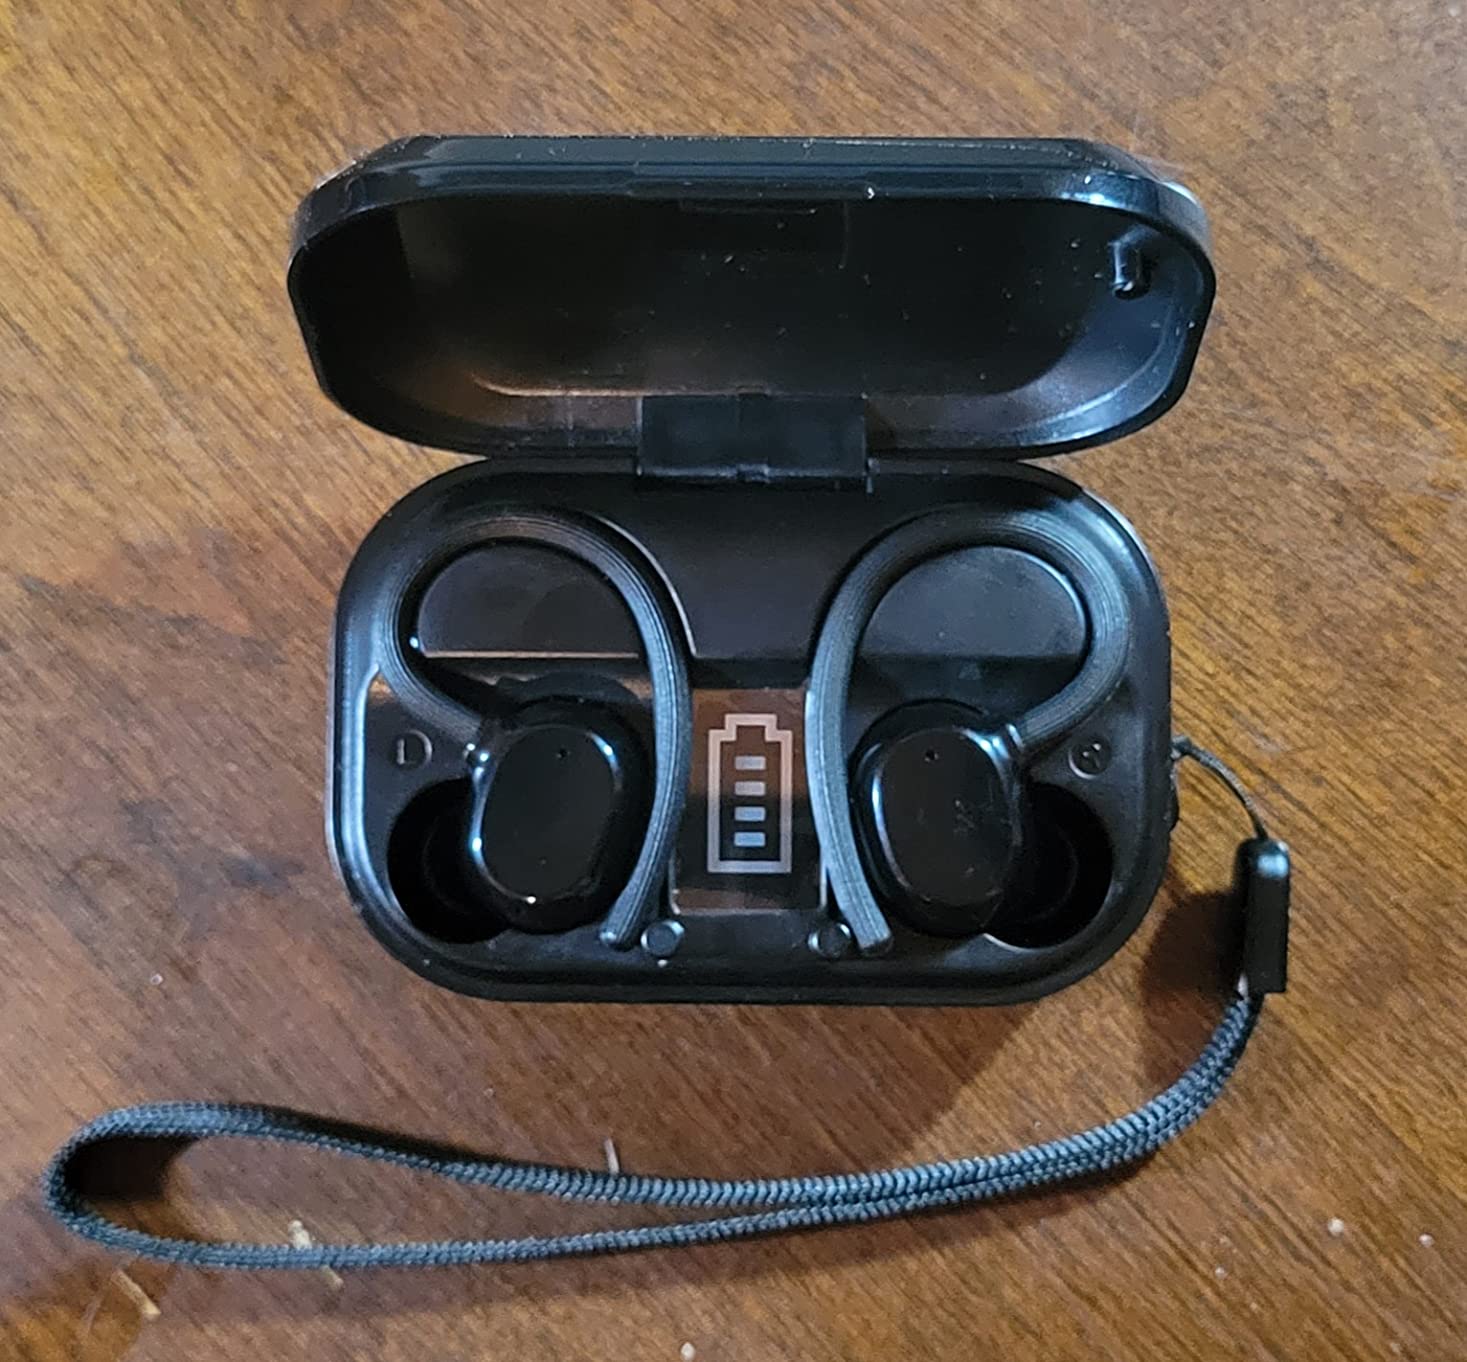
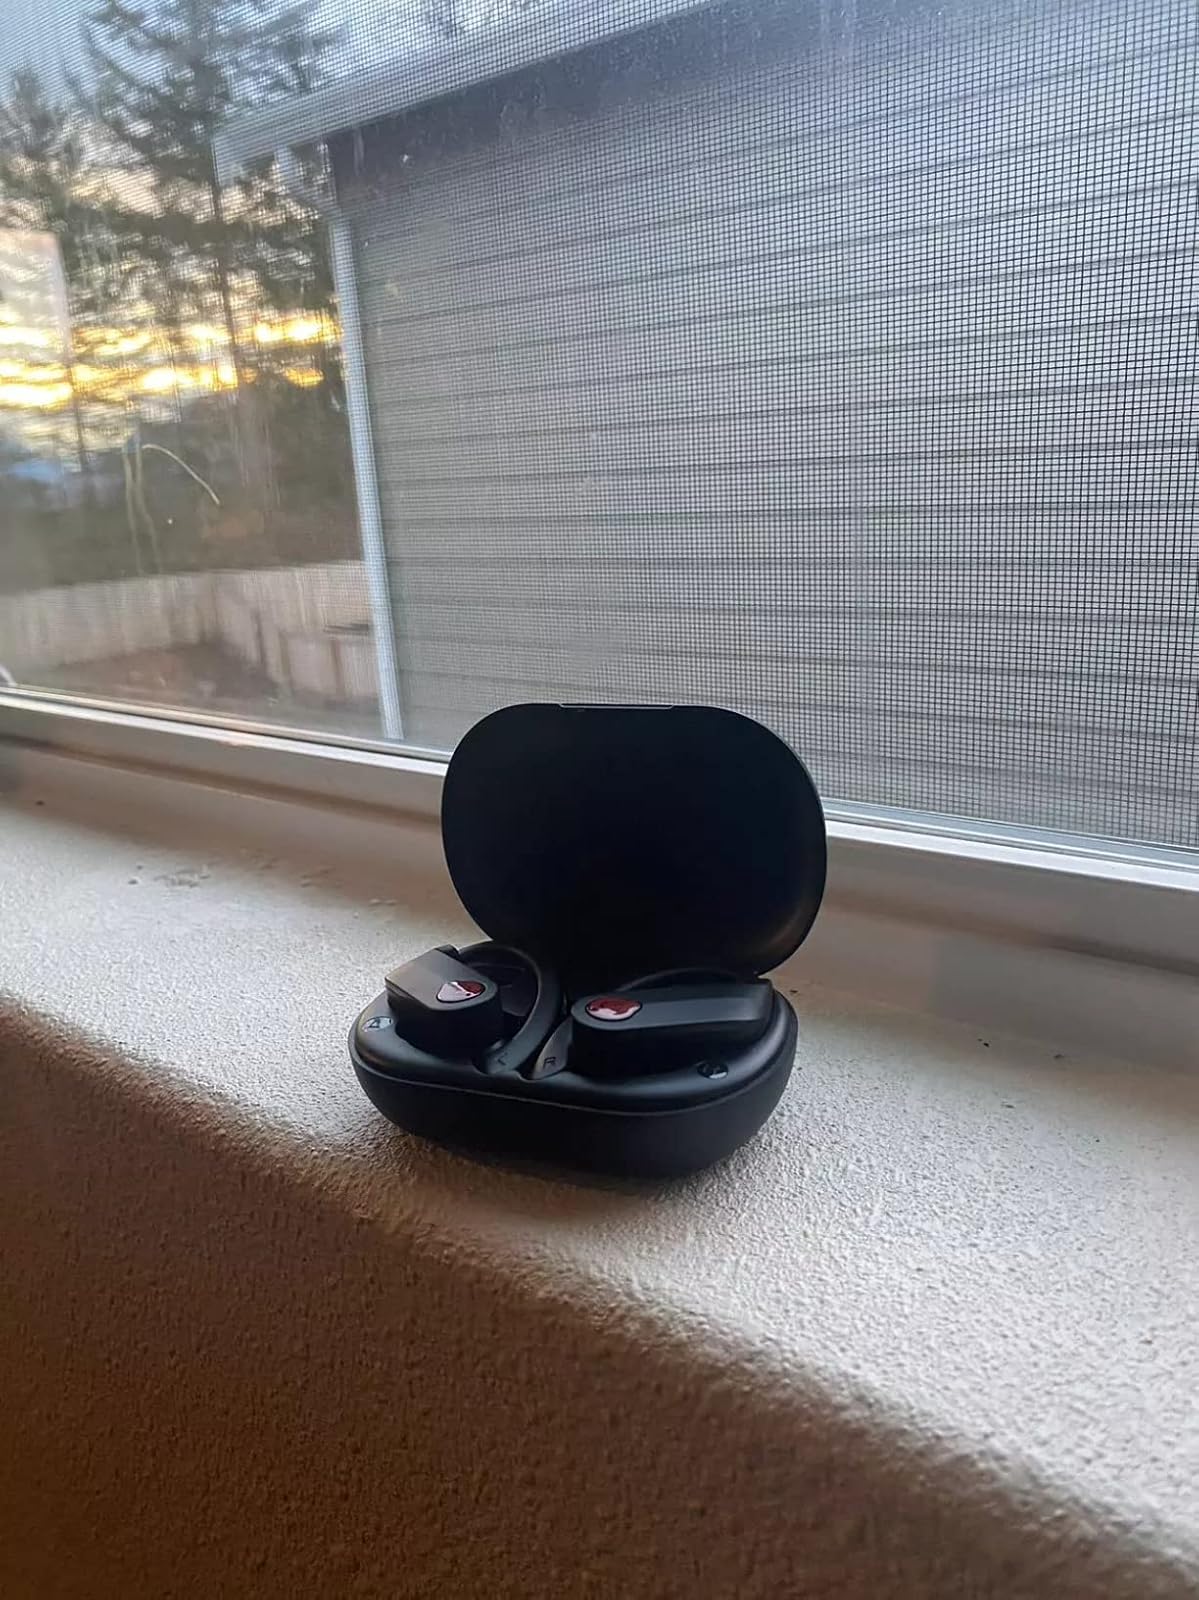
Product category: earbuds
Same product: no